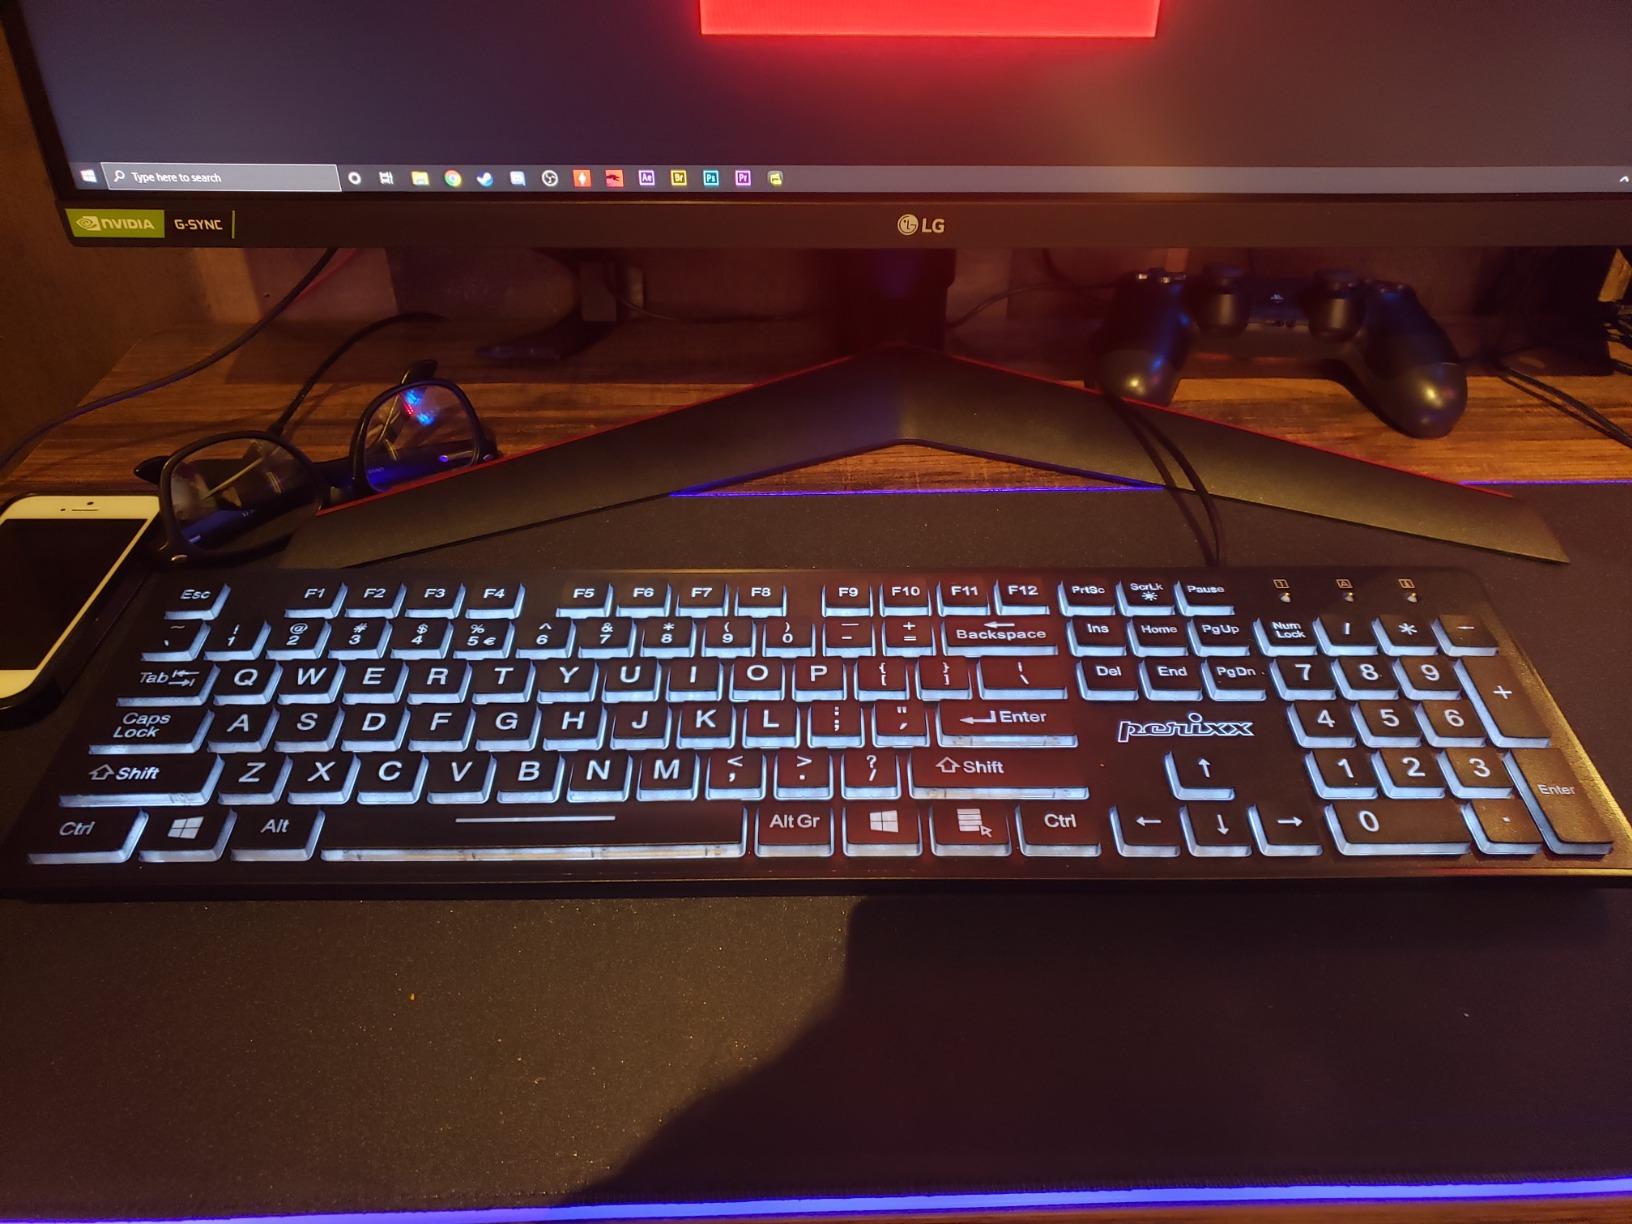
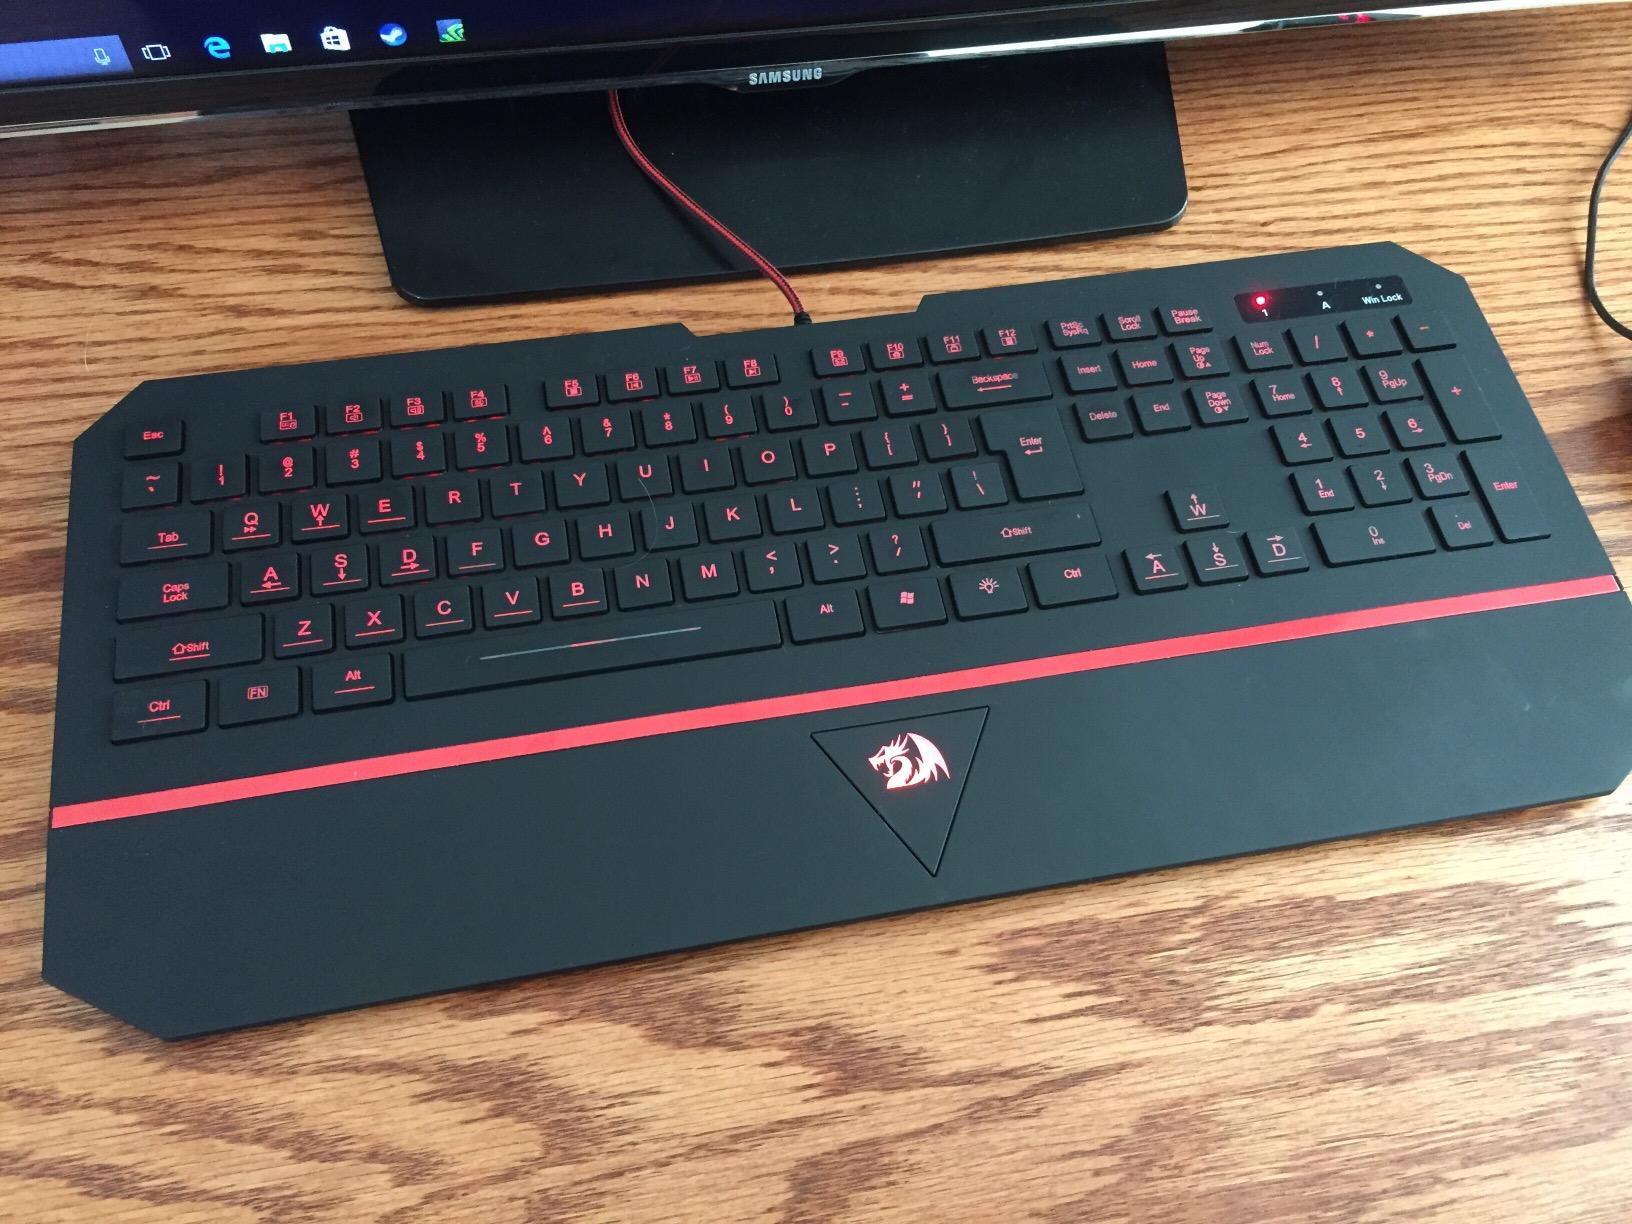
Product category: keyboard
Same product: no